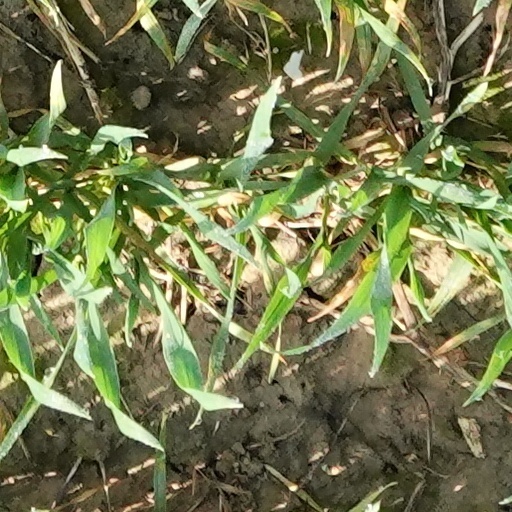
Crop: wheat